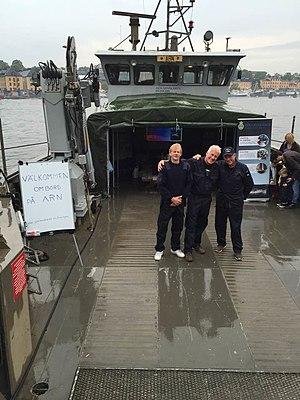
Dan Albert John Koehl à Stockholm, Suède, est un gardien de zoo, un soigneur d’éléphant et un maître d’écurie franco-suédois. Auteur de l'Encyclopédie des éléphants, il a été décrit comme "l'un des experts les plus renommés d'Europe sur les éléphants".